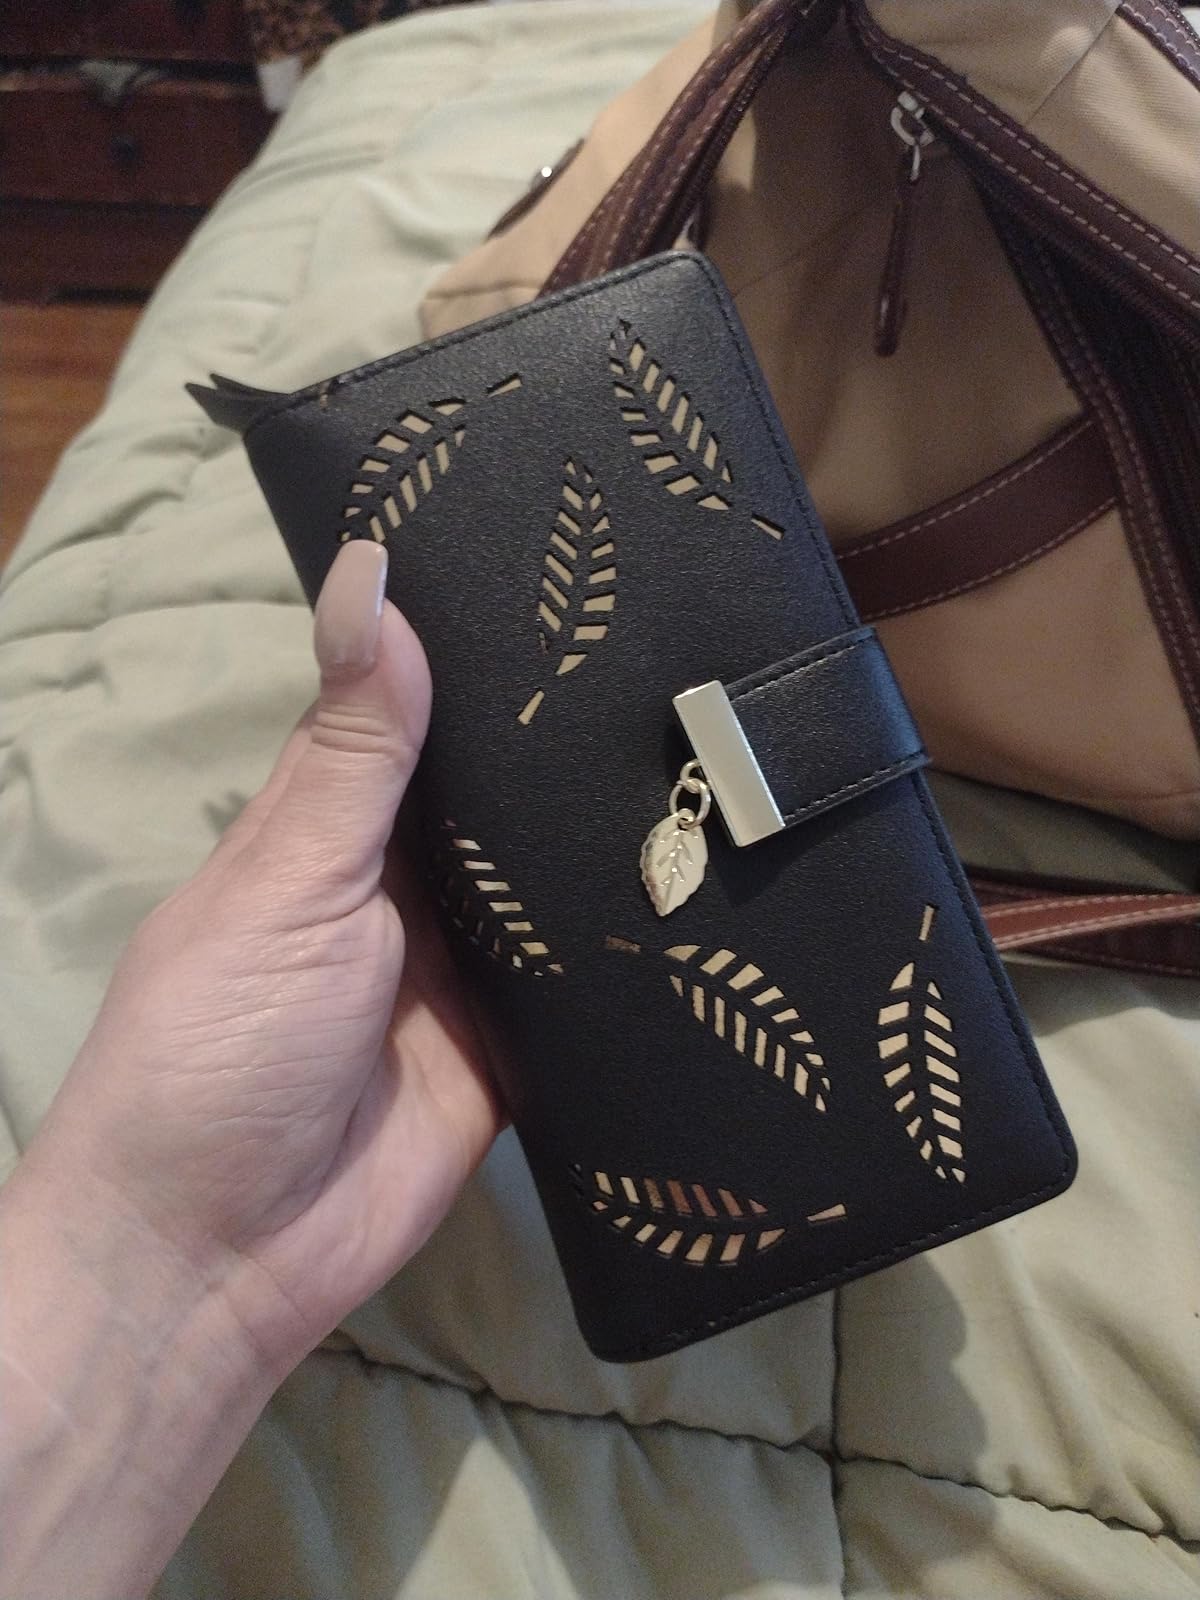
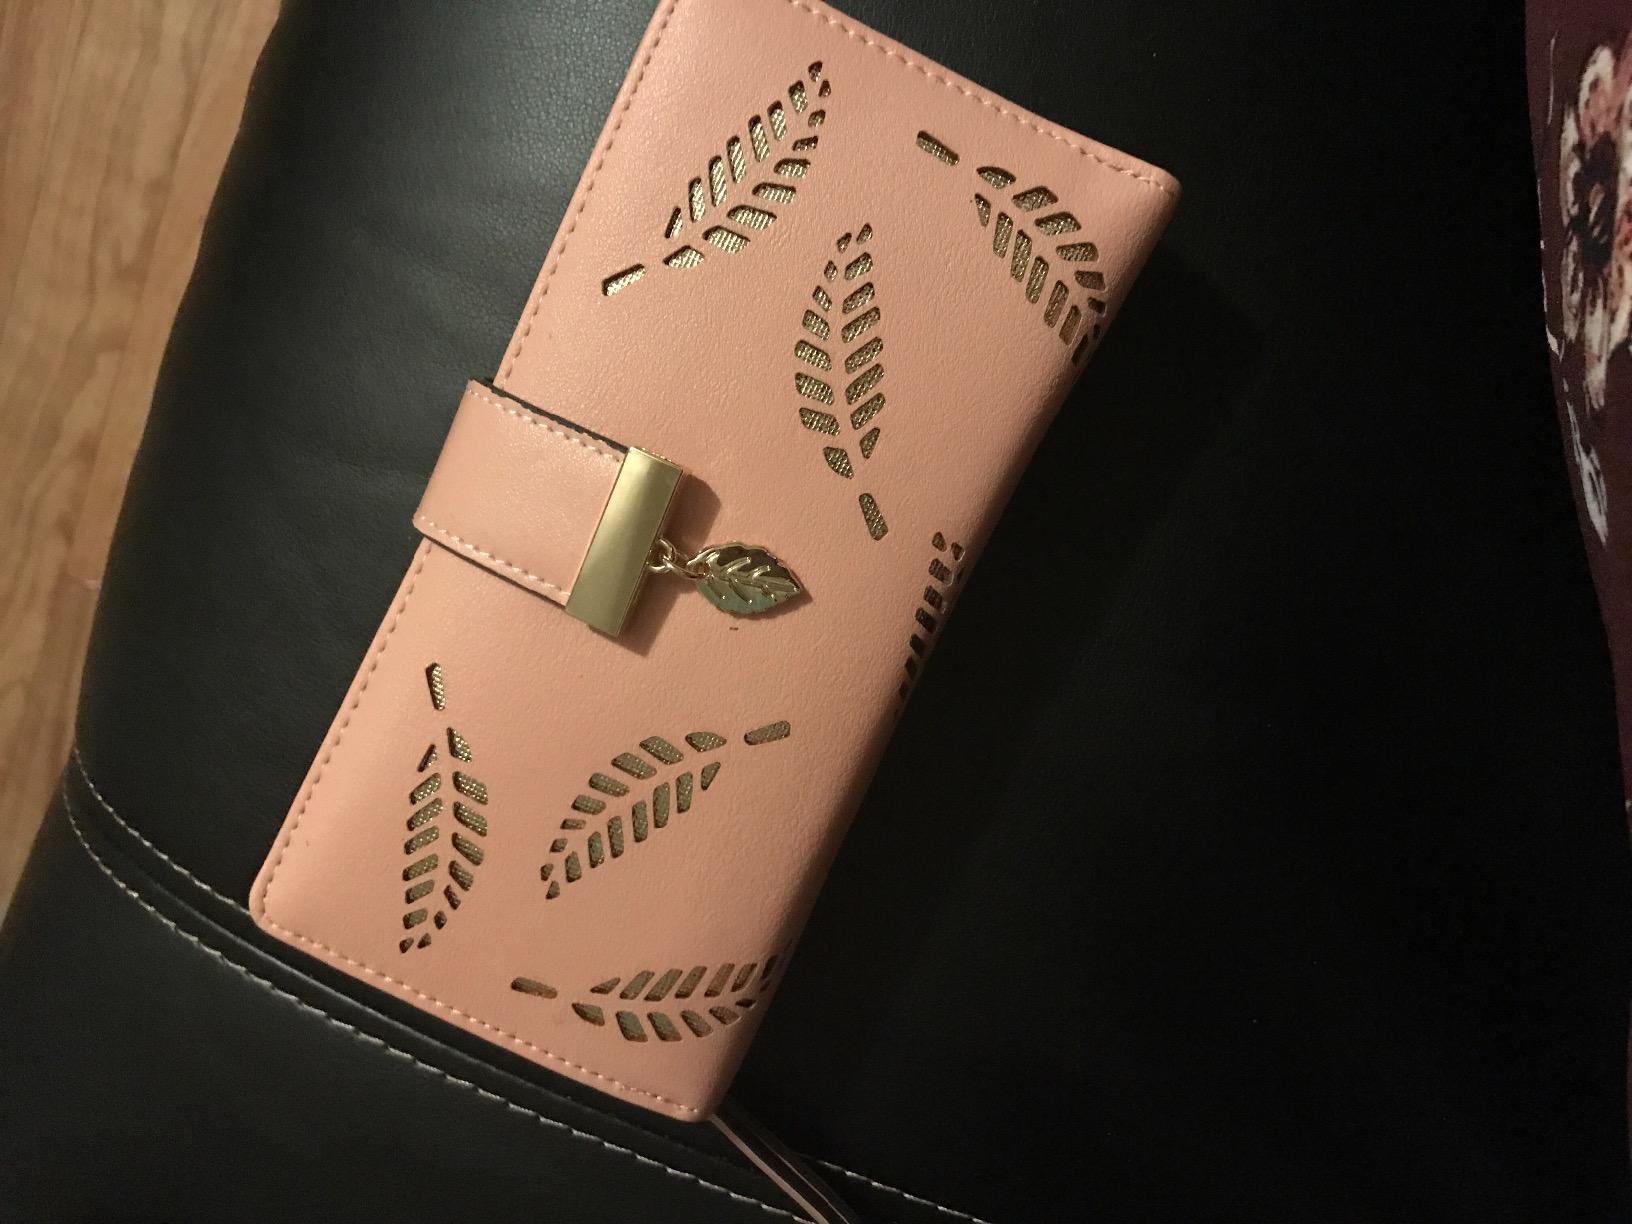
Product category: accessories_handbag
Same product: no